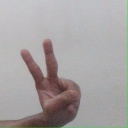
अक्षर: ऐ